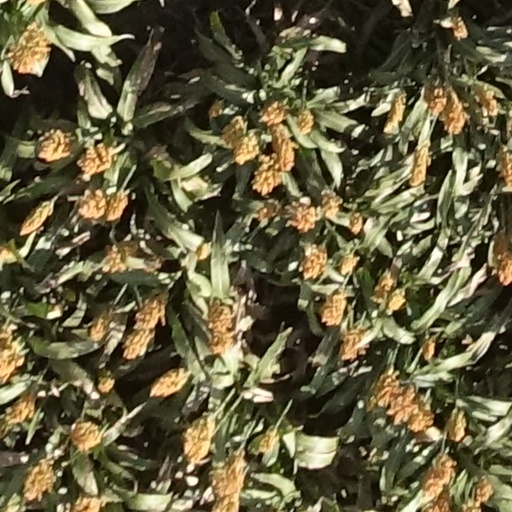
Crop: sorghum